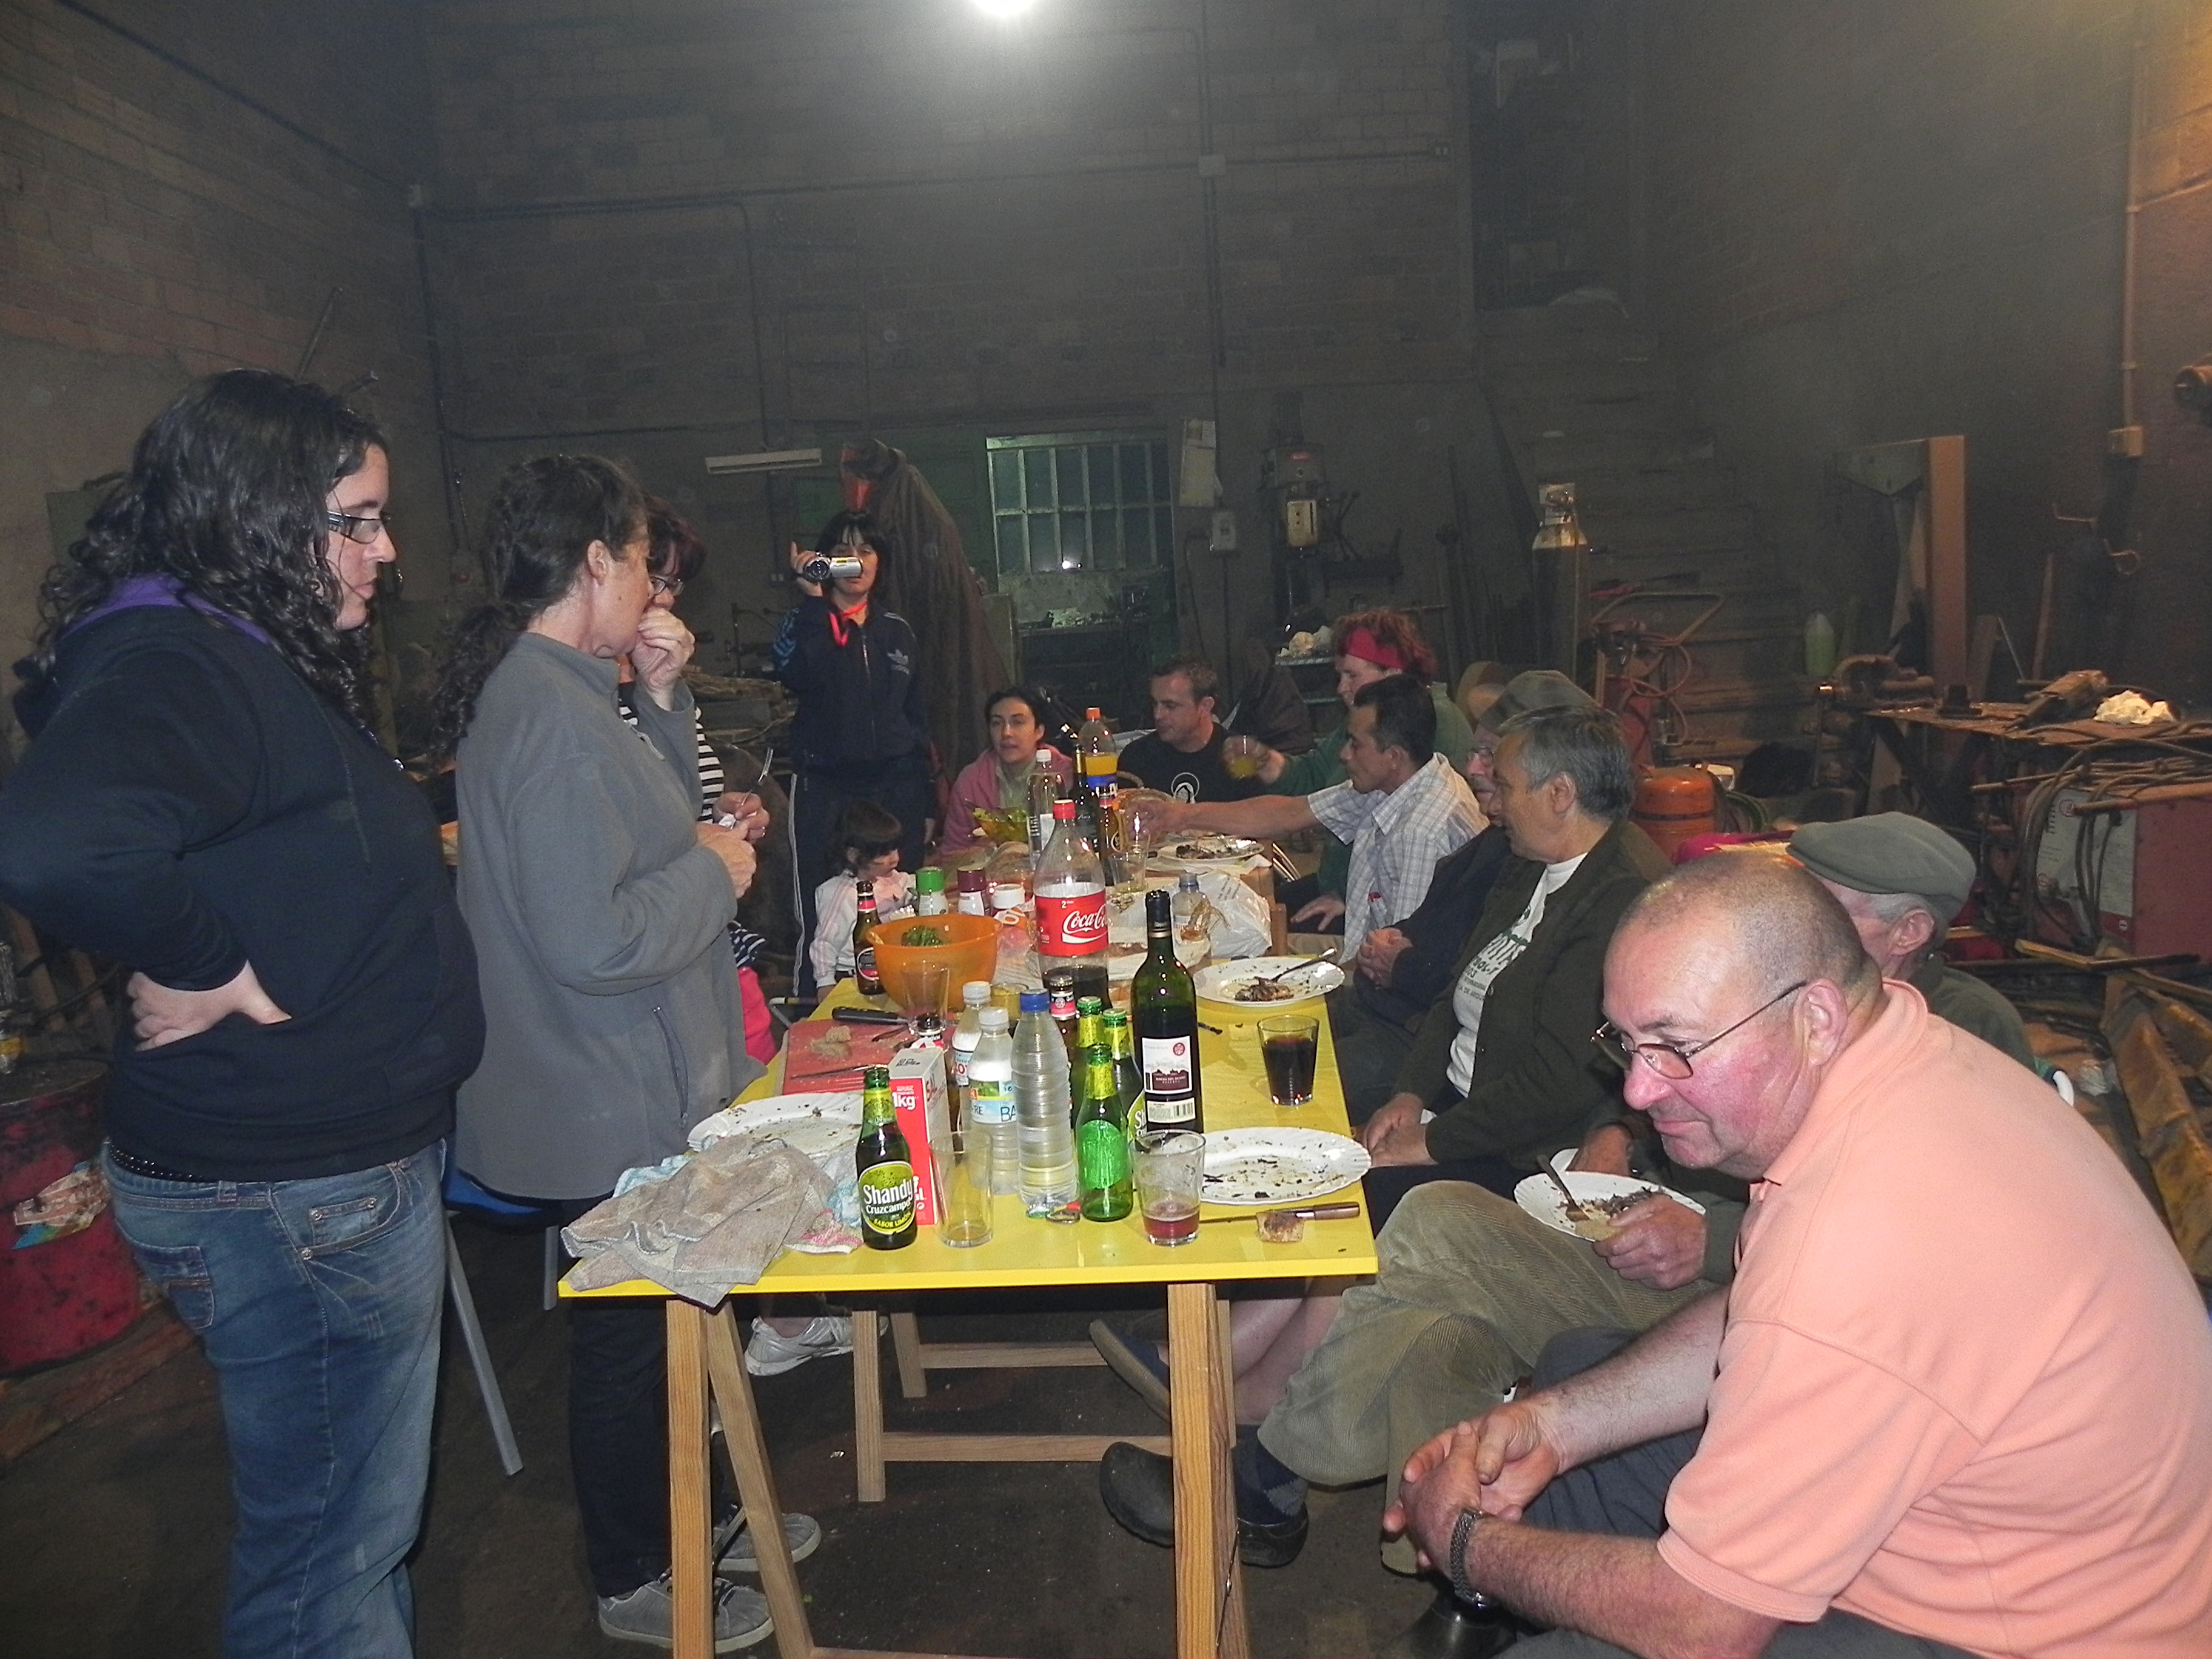
restaurant, crowd, recreation, drink, fun, party, event, ggl1